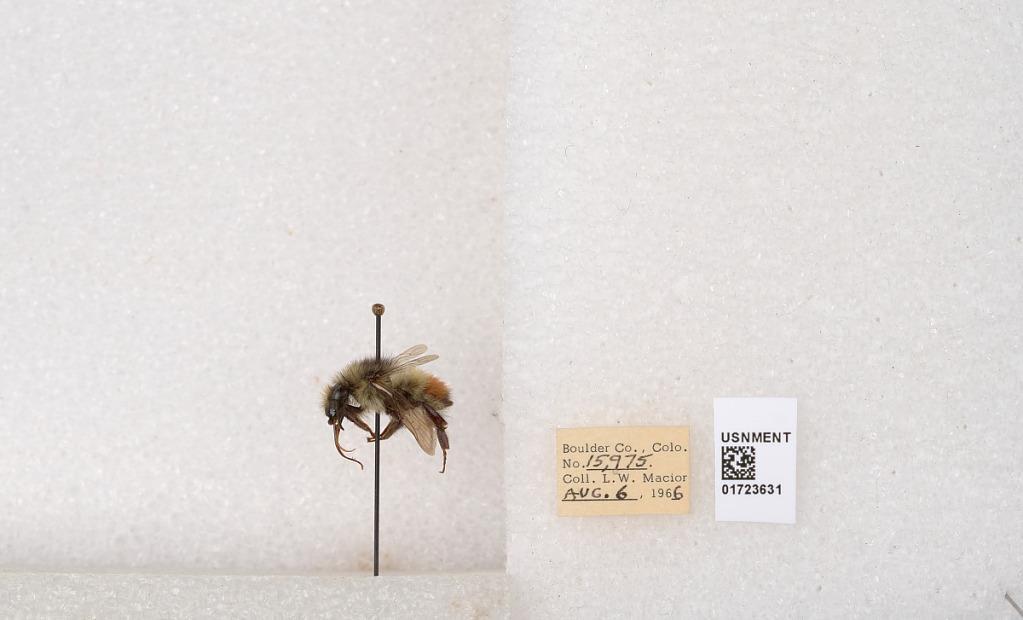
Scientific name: Bombus flavifrons Cresson
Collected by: L. Macior
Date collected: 1966-8-6
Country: United States
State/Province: Colorado
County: Boulder
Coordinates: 40.0925, -105.358